Stephen Hislop

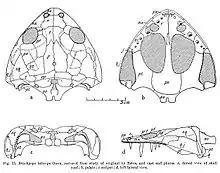
The Labyrinthodont reptile, "Brachyops laticeps" (Owen, 1854) was discovered by Hunter and Hislop in India.

Hislop was assisted by another Free Church of Scotland missionary, Robert Hunter (1823-1897), who later edited the Encyclopædic Dictionary. Both men were naturalists and keen amateur geologists, and as they walked the area around Nagpur, studied the local geology and sent papers home to be read at the Geological Society of London.